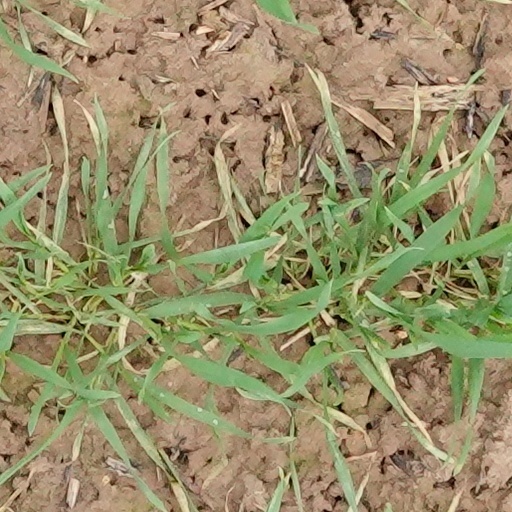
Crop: wheat